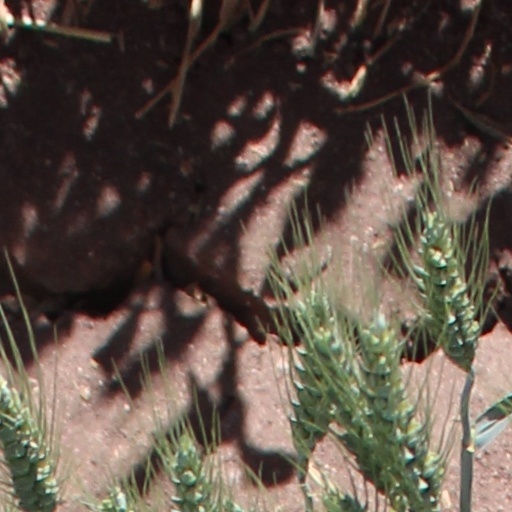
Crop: wheat